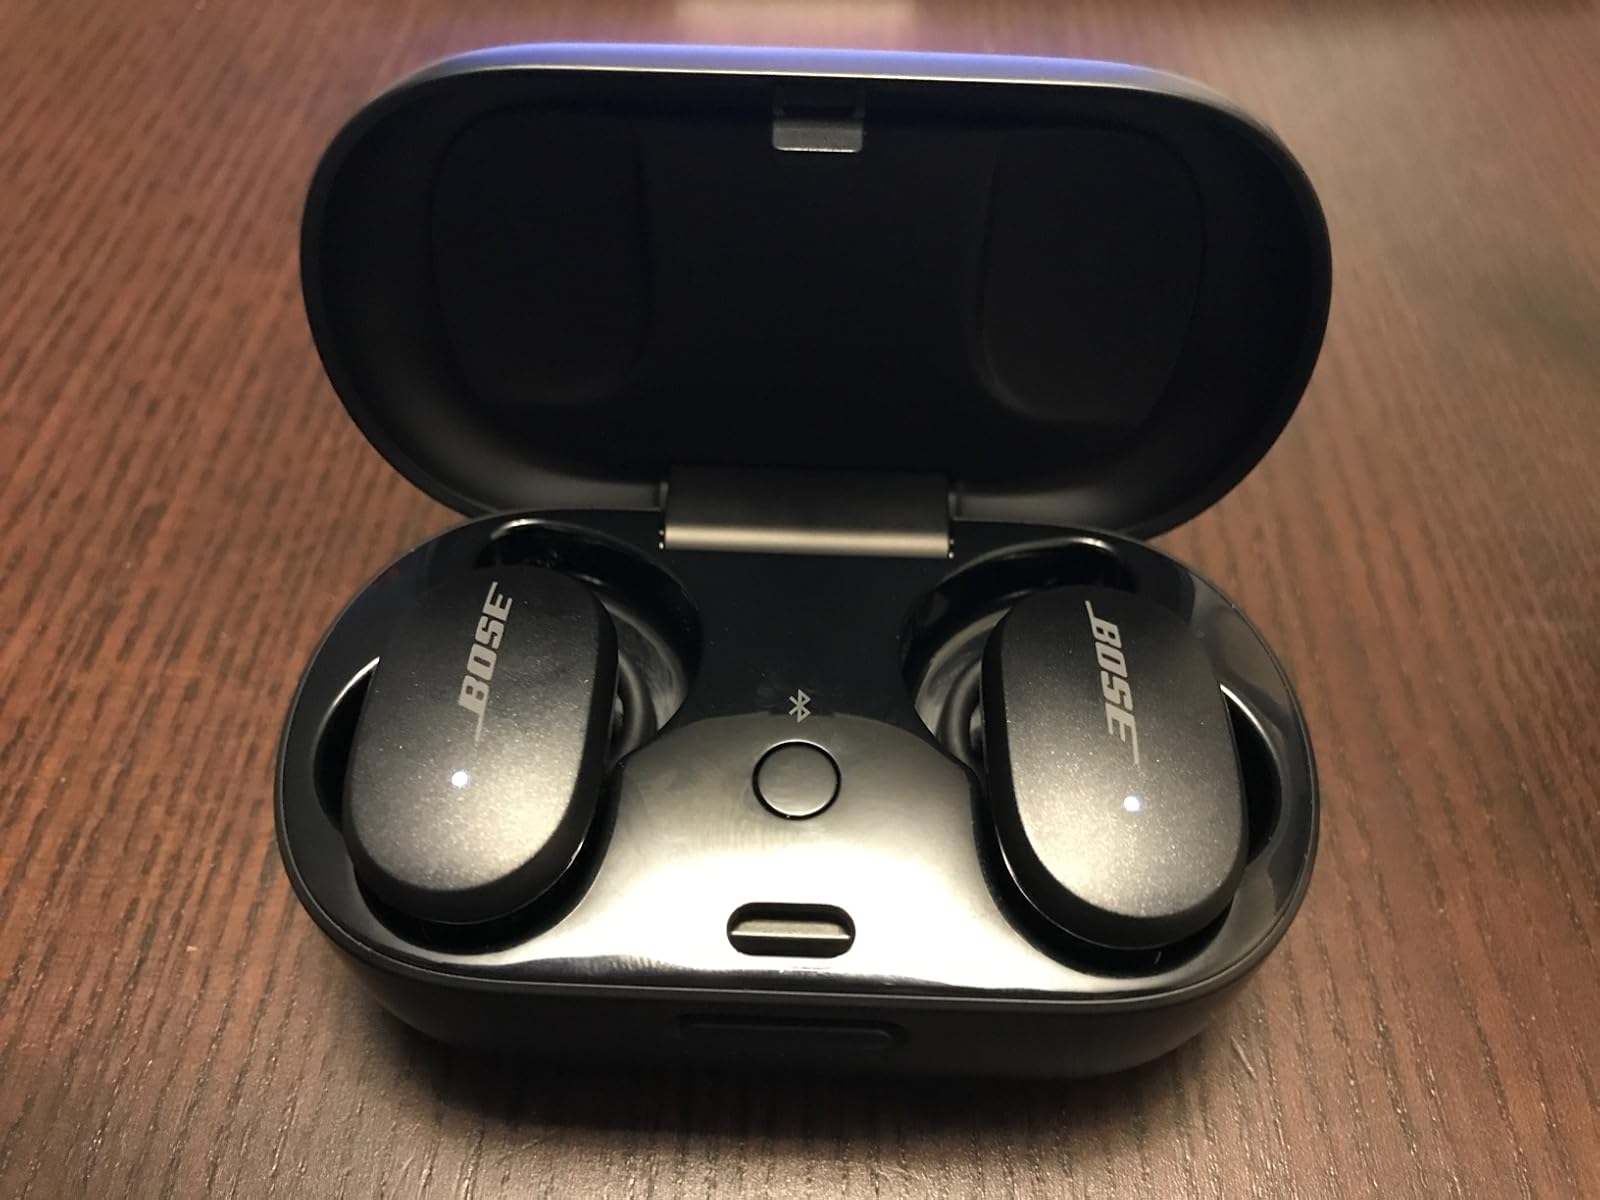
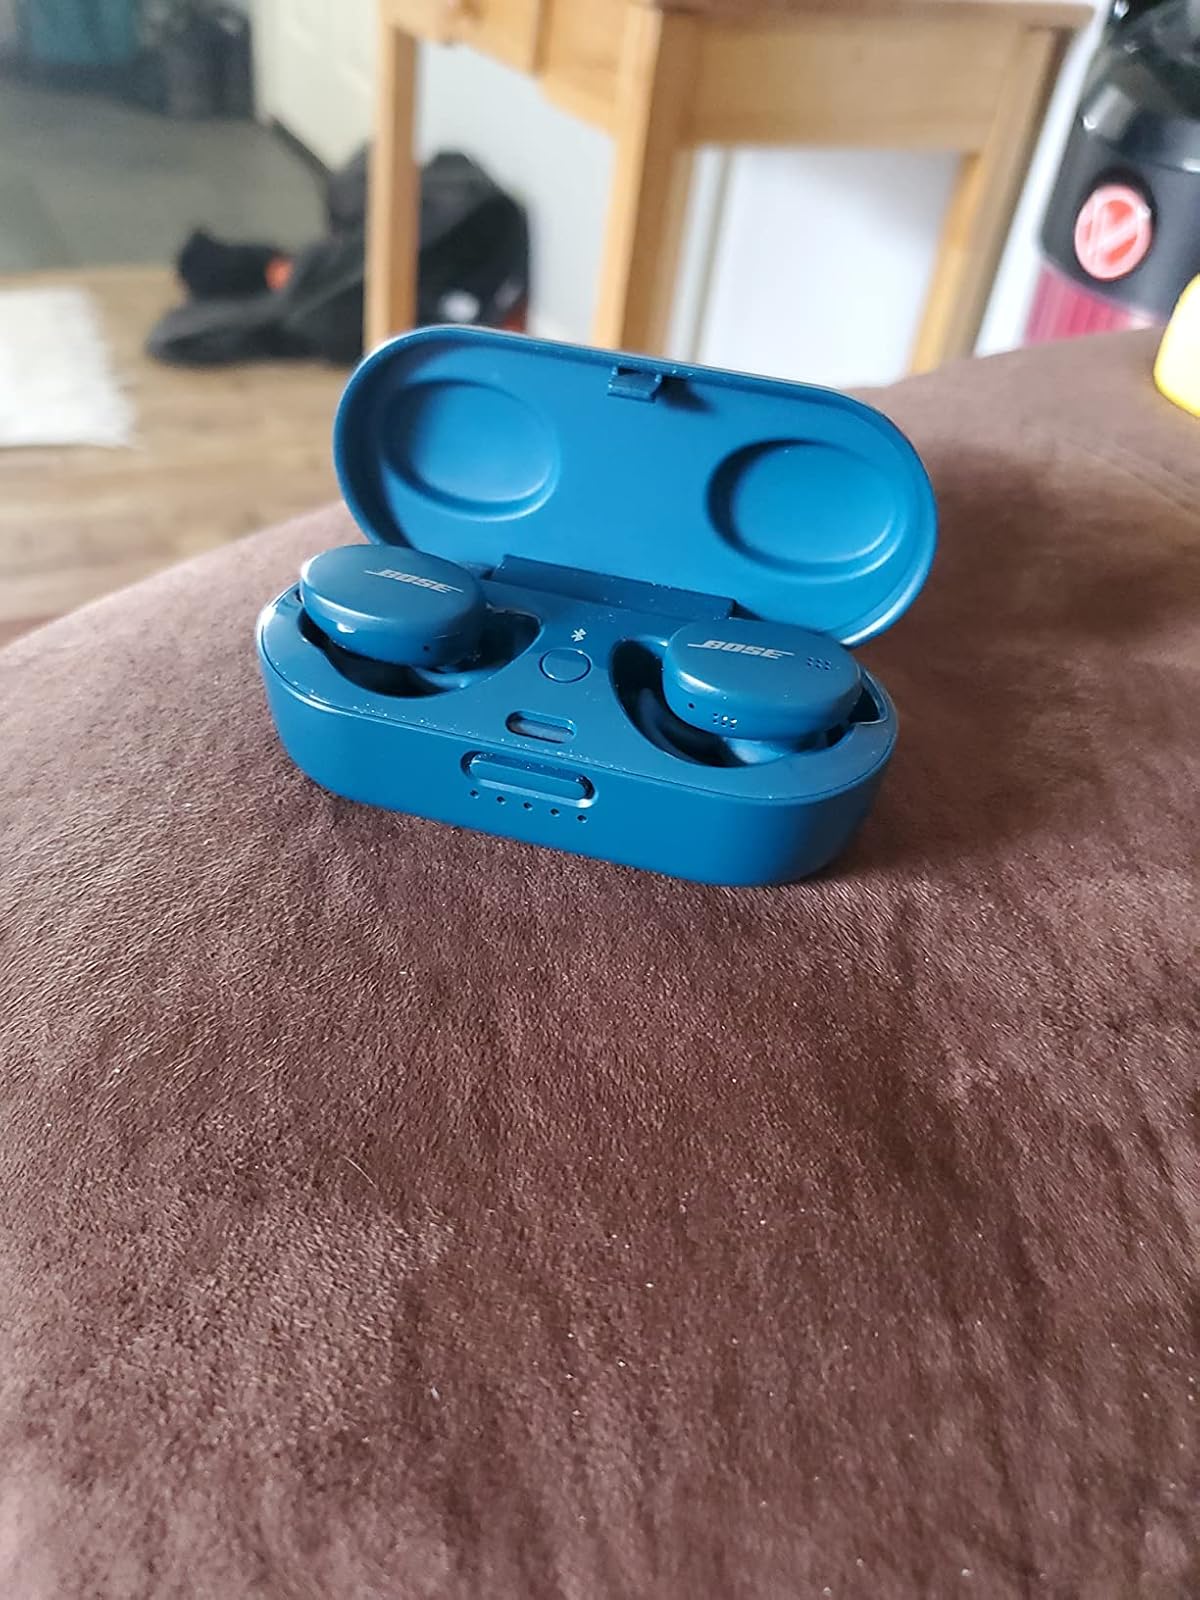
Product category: earbuds
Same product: no